Allan Cunningham (botanist)

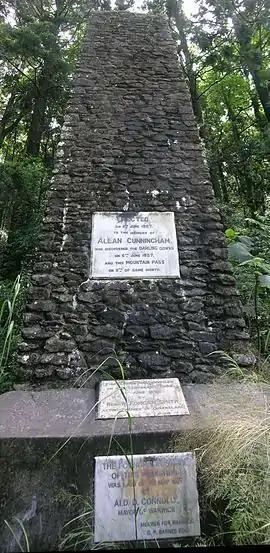
Memorial to Allan Cunningham's "discovery" of Cunningham's Gap, Cunningham Highway

In September 1822 Cunningham went on an expedition over the Blue Mountains and arrived at Bathurst on 14 October 1822 and returned to Parramatta in January 1823. His account of about 100 plants met with will be found in "Geographical Memoirs on New South Wales", edited by Barron Field, 1825, under the title "A Specimen of the Indigenous Botany ... between Port Jackson and Bathurst".